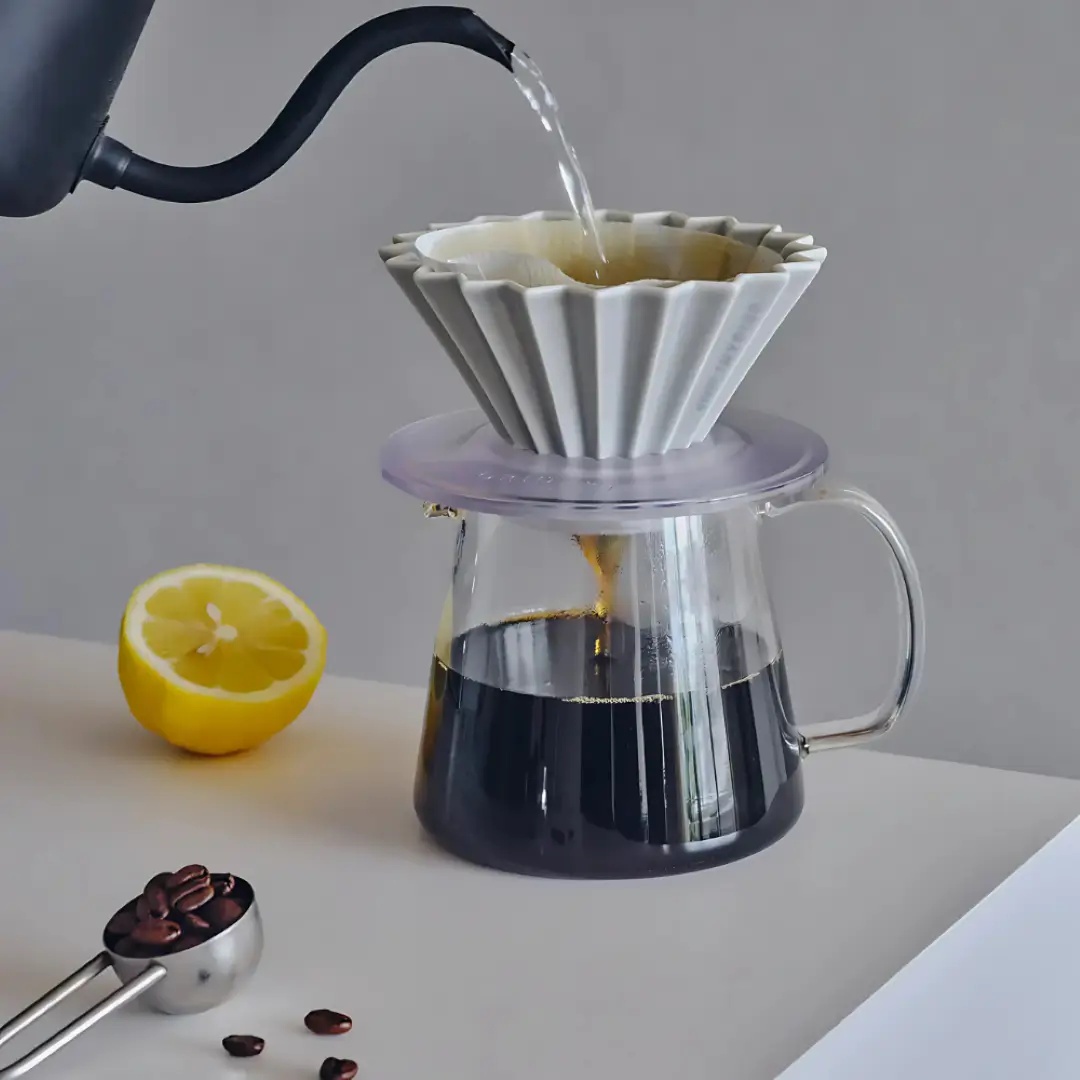
Origami Coffee Dripper Medium
Made of Mino porcelain JAPAN, the ORIGAMI products represents 400 years of rich history in high quality ceramic ware produced in the Toki area of Gifu prefecture. These colorful and eye-catching drippers are beautifully made and have exceptional heat-retaining capabilities. The size, shape, and stance of the cup enhances the aroma and flavor of any blend. Slow Pour Supply’s Origami collection of visually stunning, high-quality coffee drinkware is the ultimate of the brewing process’ aspiration: a moment in time when – with that first scintillating smell and sip – perfection is, literally, in your hands. The bright coloring and vertical grooves of this ORIGAMI dripper make it look like a folded ORIGAMI. The 20 ribs (grooves) create a space between the dripper and the paper, allowing hot water to escape smoothly and expressing a variety of brewing styles. The speed can be freely controlled. As with the cups, you can choose from a variety of colorful colors. For 2-4 cups. Material Porcelain / Made in Japan Due to the characteristics of porcelain and production conditions, the surface may have fine irregularities or numerous small holes depending on the color and production period. Please note that this is not a defect. Care Instructions Heat resistant up to 120℃, microwave and dishwasher safe Dripper M offers durability and style, enhancing your coffee brewing ritual. Experience the difference in every cup with the Dripper M Coffee Brewer .
Brand: Korebi Coffee
Category: Home & Garden > Kitchen & Dining > Kitchen Appliance Accessories > Coffee Maker & Espresso Machine Accessories > Coffee Maker & Espresso Machine Replacement Parts > Drippers